The Barbarians (1987 film)

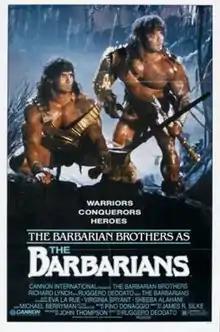

The Barbarians is a 1987 sword and sorcery film directed by Ruggero Deodato and starring the Barbarian Brothers (Peter and David Paul), Richard Lynch and Eva La Rue.